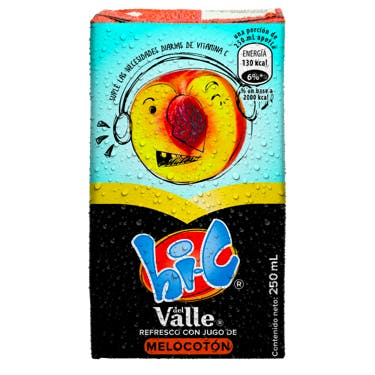
A Hi-C peach flavor in a 250-milliliters cardboard carton